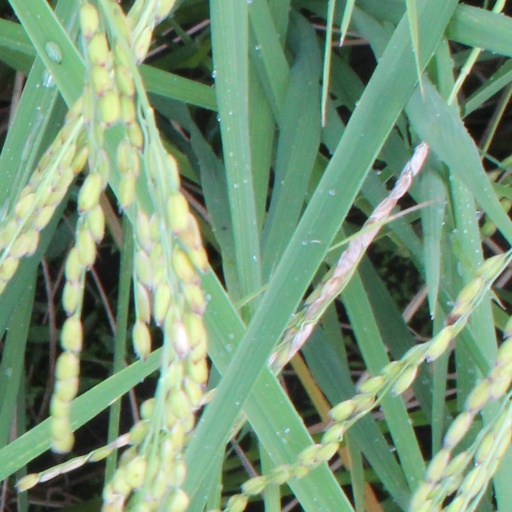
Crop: rice